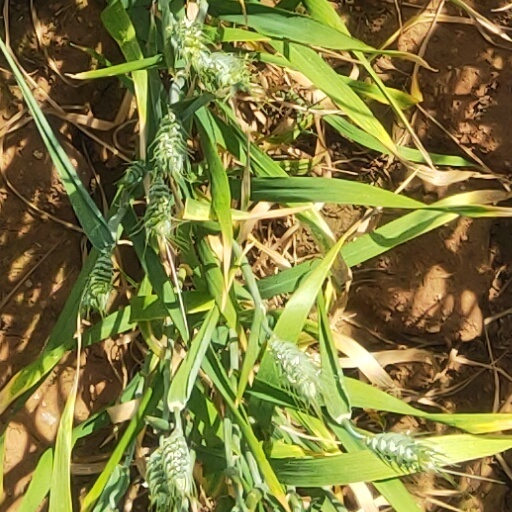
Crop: wheat